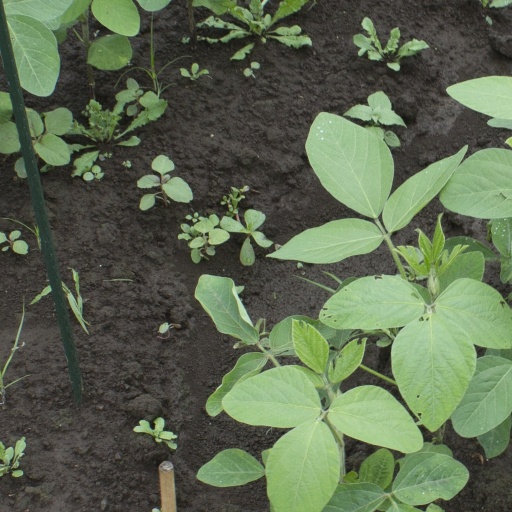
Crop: soybean